Only the Strong (film)

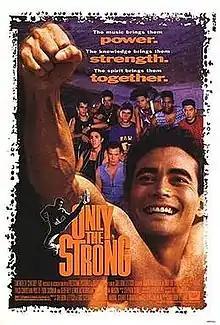

Only the Strong is a 1993 martial arts film directed by Sheldon Lettich, starring Mark Dacascos. It is considered to be the only Hollywood film that showcases capoeira, an Afro-Brazilian martial art, from beginning to end.